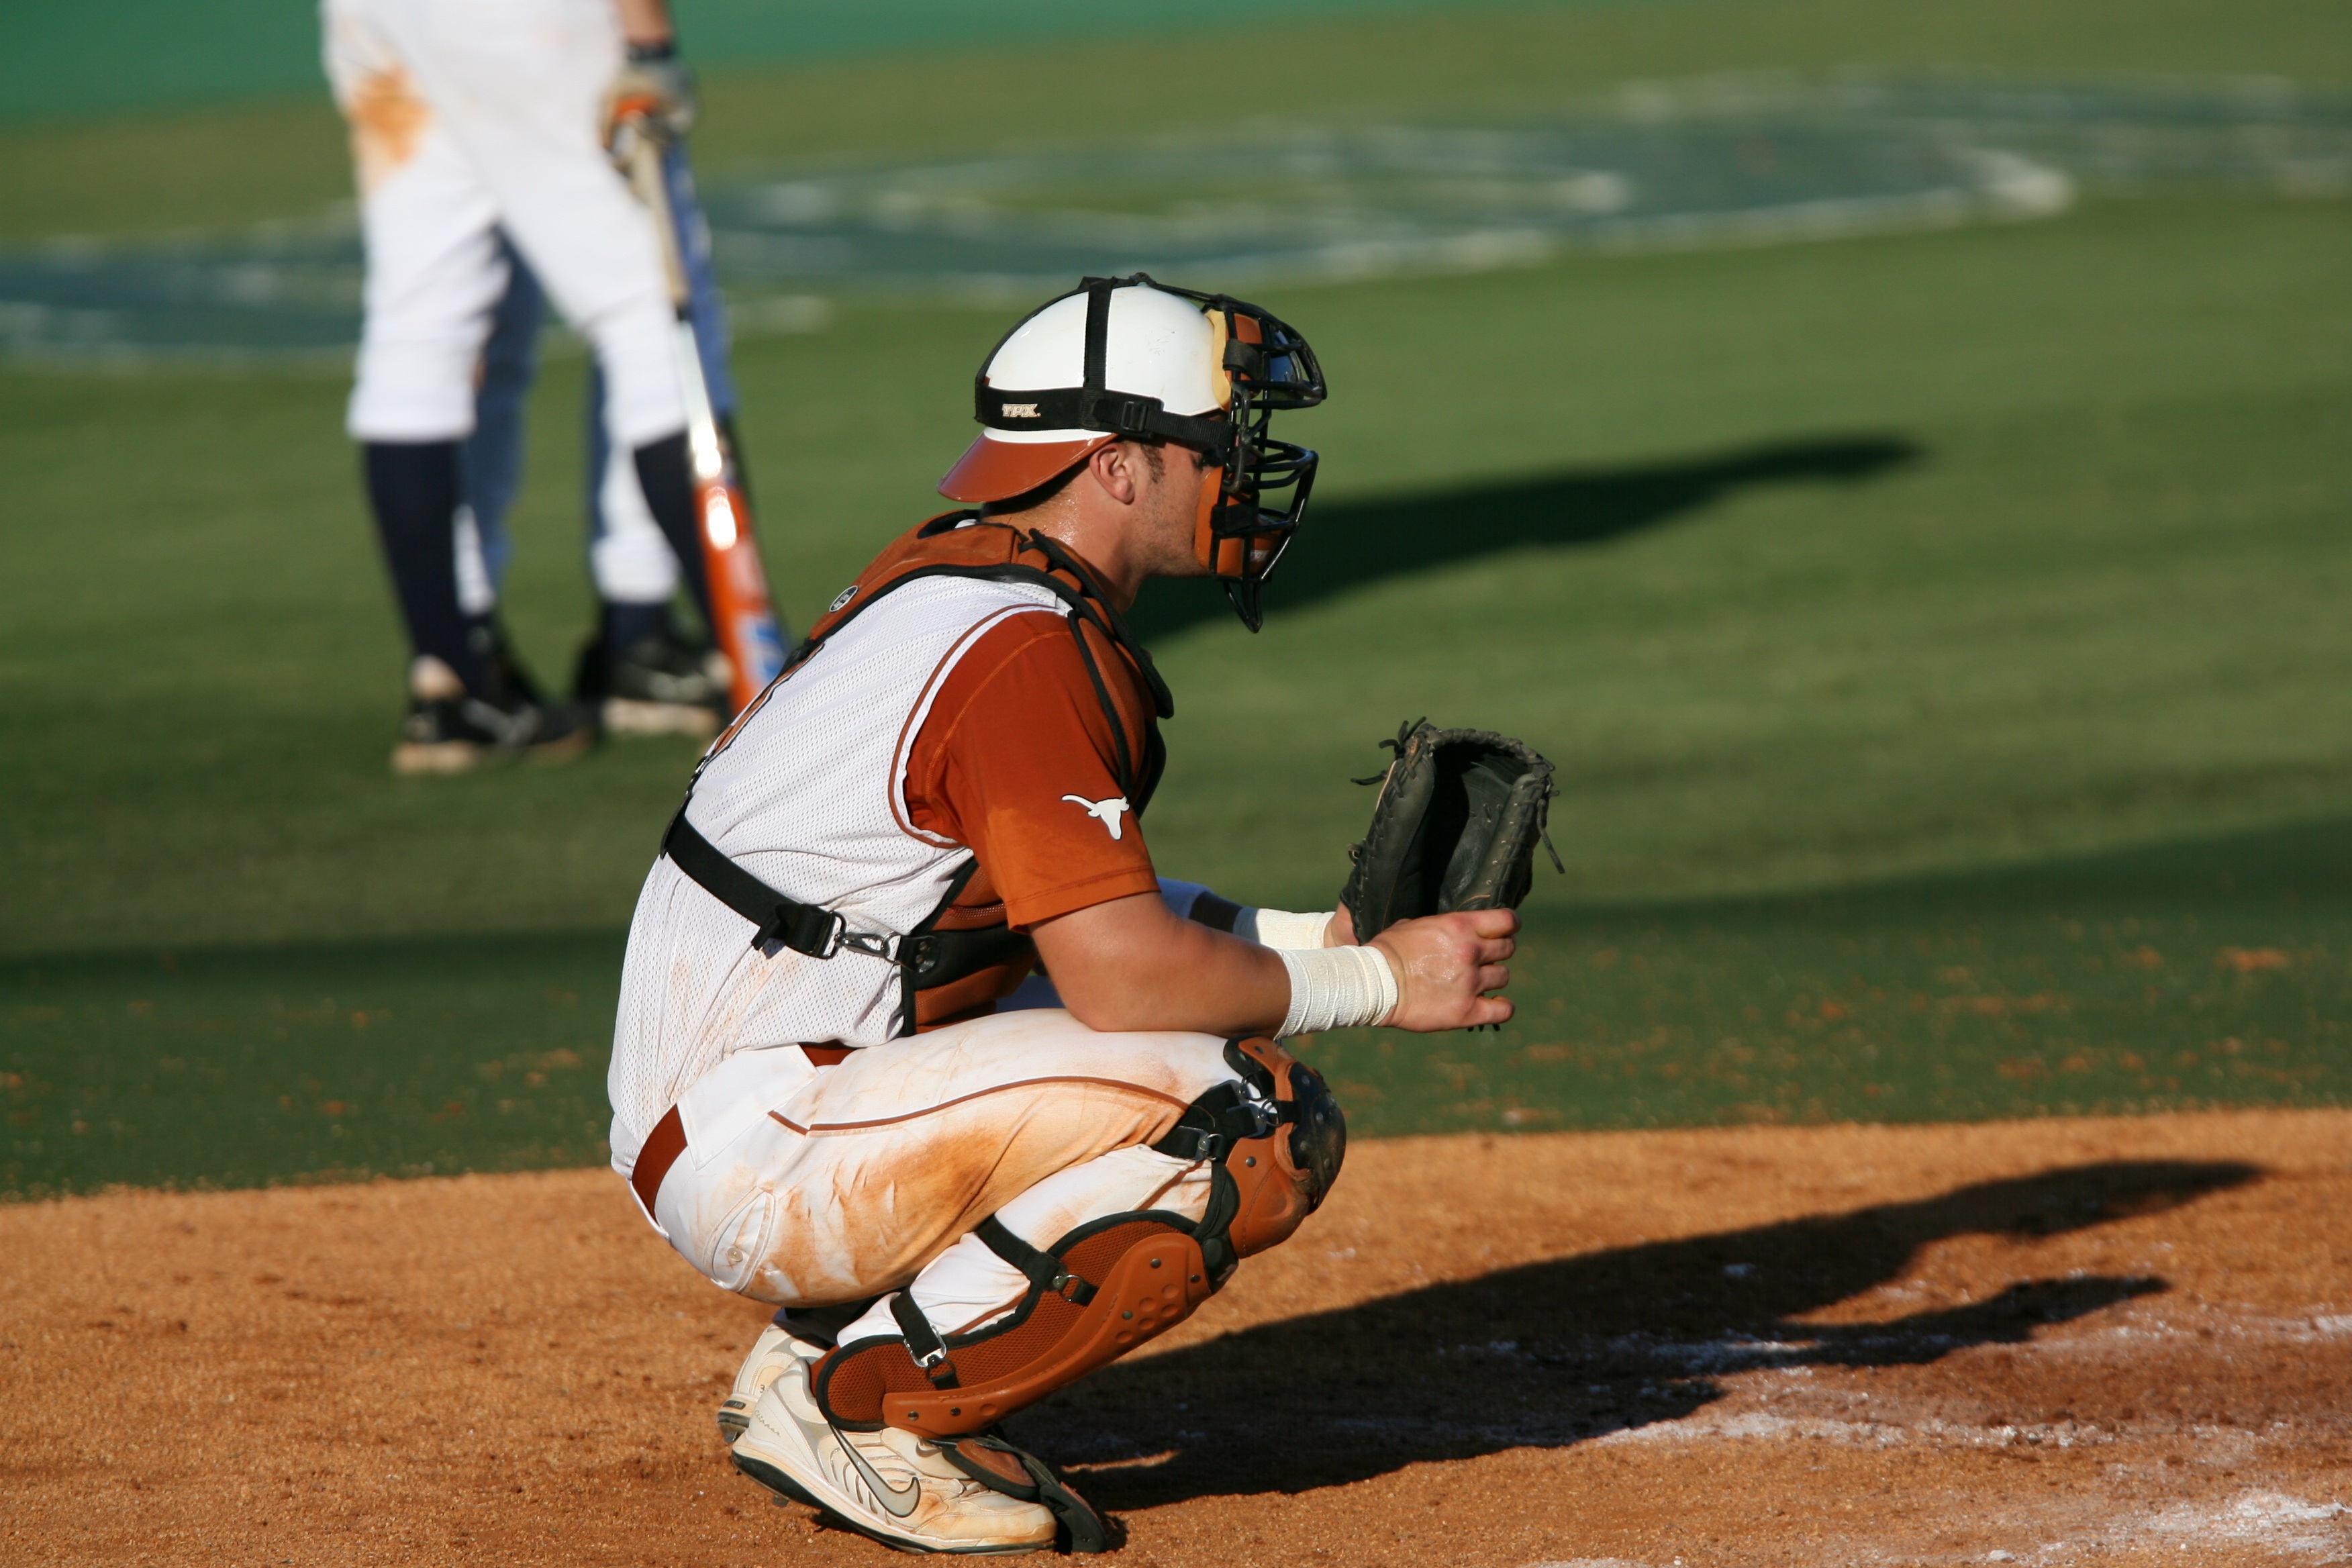
baseball, glove, sport, plate, baseball field, pitch, sports, pitcher, home plate, baseball player, catcher, softball, ball game, team sport, infielder, baseball game, baseball catcher, college baseball, bat and ball games, baseball positions, college softball